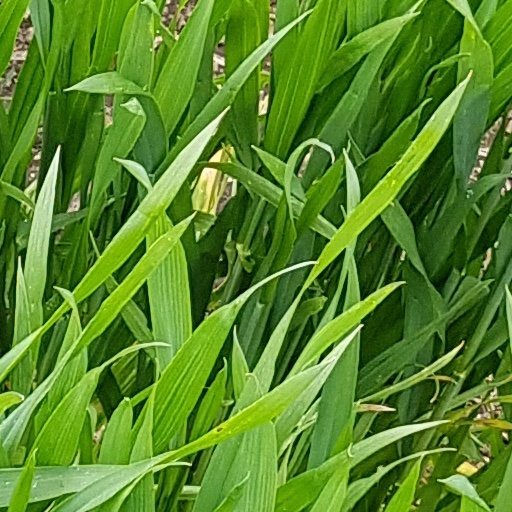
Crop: wheat